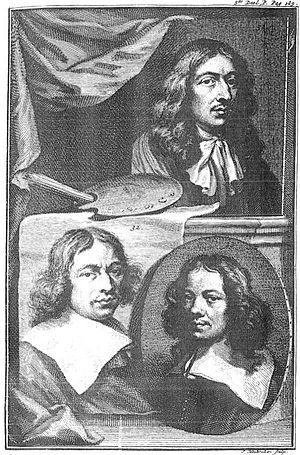
Le Grand Théâtre des peintres néerlandais est un recueil de biographies d'artistes néerlandais du XVIIᵉ siècle rédigé par Arnold Houbraken et publié en trois volumes de 1718 à 1721 incluant des portraits gravés. L'œuvre de Houbraken, importante source d'information sur ces artistes, qui a fortement été inspirée par le Het Gulden Cabinet de Cornelis de Bie, se veut une suite au Schilder-boeck de Carel van Mander.